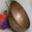
Label: bowl